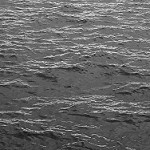
Label: B & W